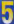
Number: 5